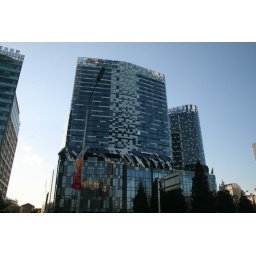
One of many modern office buildings in Beijing, China.